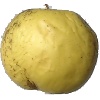
Label: Apple Golden 1